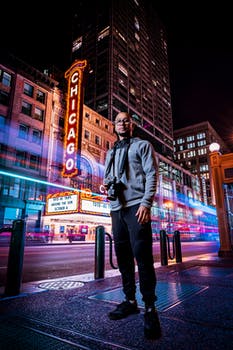
Label: No Watermark